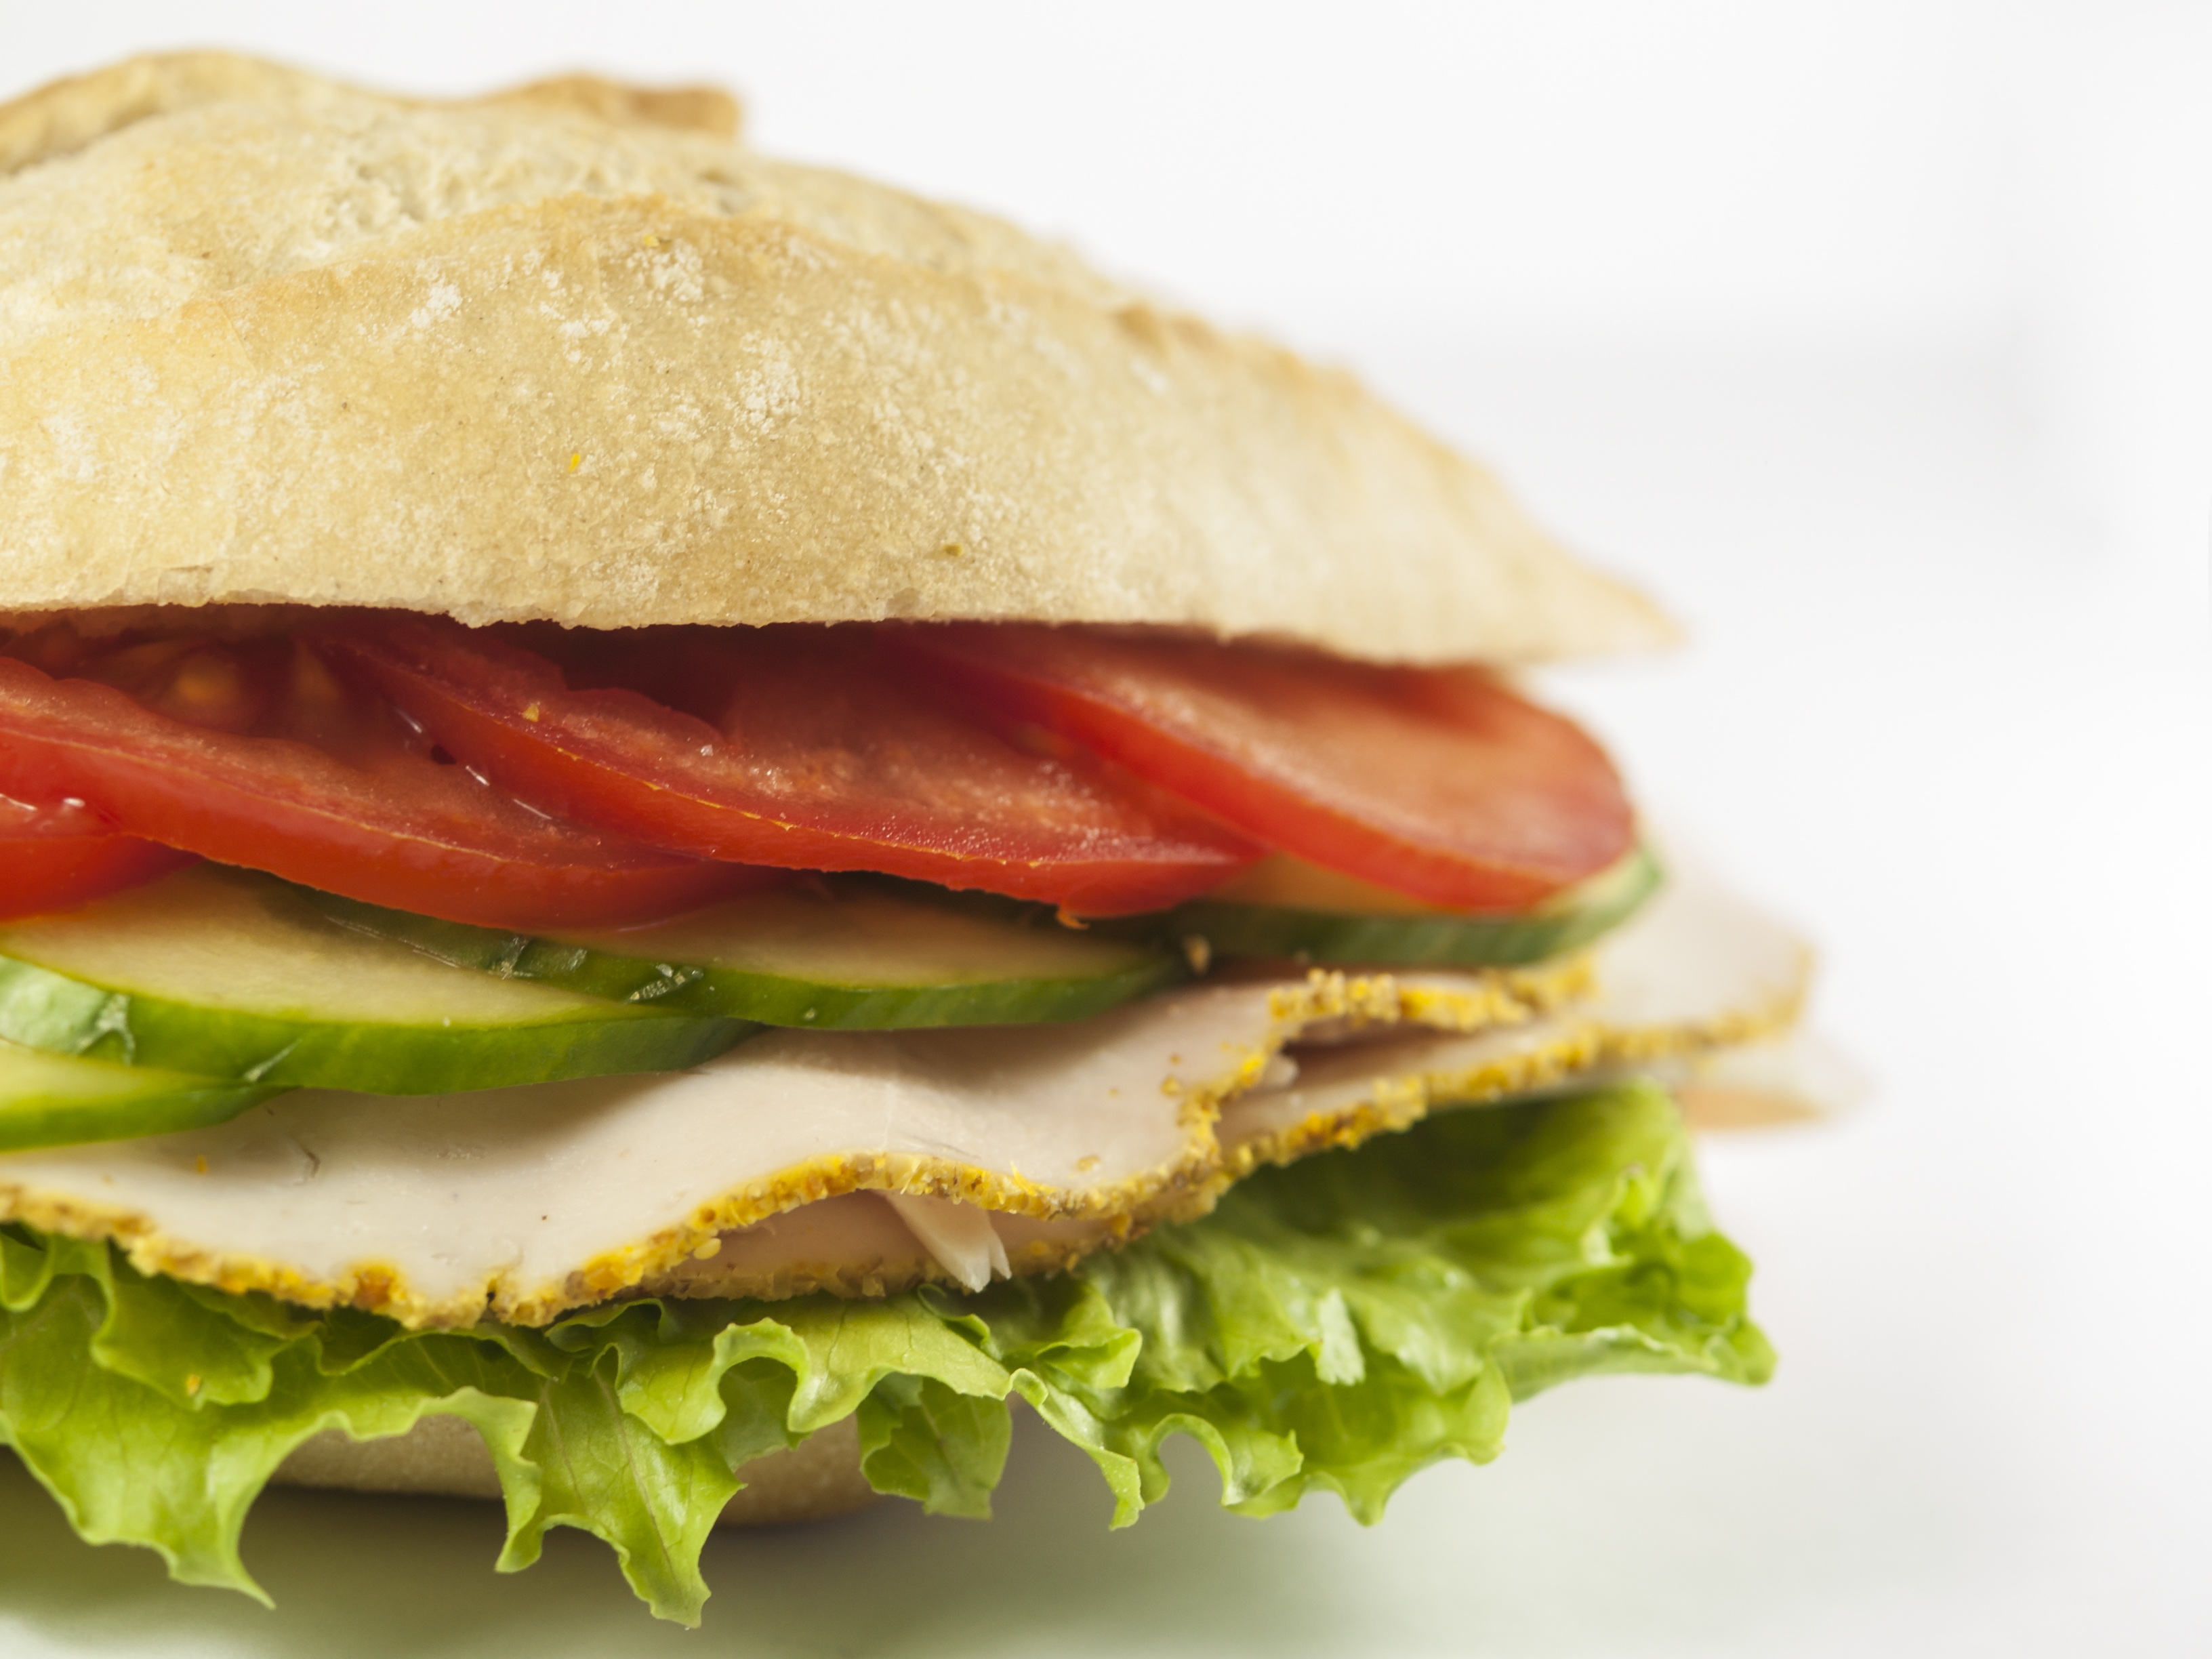
feed, dish, meal, food, salad, green, red, produce, kitchen, colorful, breakfast, healthy, snack, eat, fast food, meat, cuisine, delicious, homemade, preparation, sandwich, baguette, cheeseburger, nutrition, vegetables, tasty, tomatoes, roll, ciabatta, vitamins, frisch, crispy, ham, baked goods, cucumbers, appetizing, hunger, colorful rolls, veggie burger, breakfast sandwich, blt, ham and cheese sandwich